Pamela C. Rasmussen

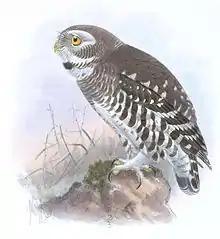
An 1891 painting of the forest owlet, which was rediscovered by Rasmussen in 1997

Rasmussen described four new Asian bird species from her study of museum specimens. The Nicobar scops owl "Otus alius," the Sangihe scops owl "Otus collari", and the cinnabar hawk owl "Ninox ios", a Sulawesi endemic,